Arthur Robbins

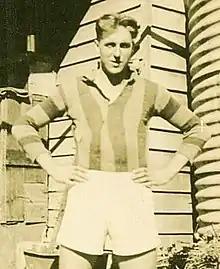
Robbins in 1944

William Arthur Robbins (4 February 1920 – 8 November 2010) was an Australian rules footballer who played for the Collingwood Football Club in the Victorian Football League (VFL).